Plug-in electric vehicles in France

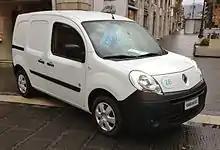
The Renault Kangoo Z.E. is the country's all-time top selling all-electric utility vehicle with over 21,000 units sold through February 2019.

The Zoe continued leading plug-in electric vehicle registrations in 2014, with 5,970 units registered, followed by the Kangoo Z.E. van with 2,657 registrations, and the Nissan Leaf ranked next with 1,600 units. Plug-in hybrid car registrations totaled 1,527 units in 2014, almost doubling registrations from a year earlier. Plug-in hybrid sales were driven by the Mitsubishi Outlander P-HEV, with 820 units registered in 2014, representing 54% of the segment registrations in France that year.